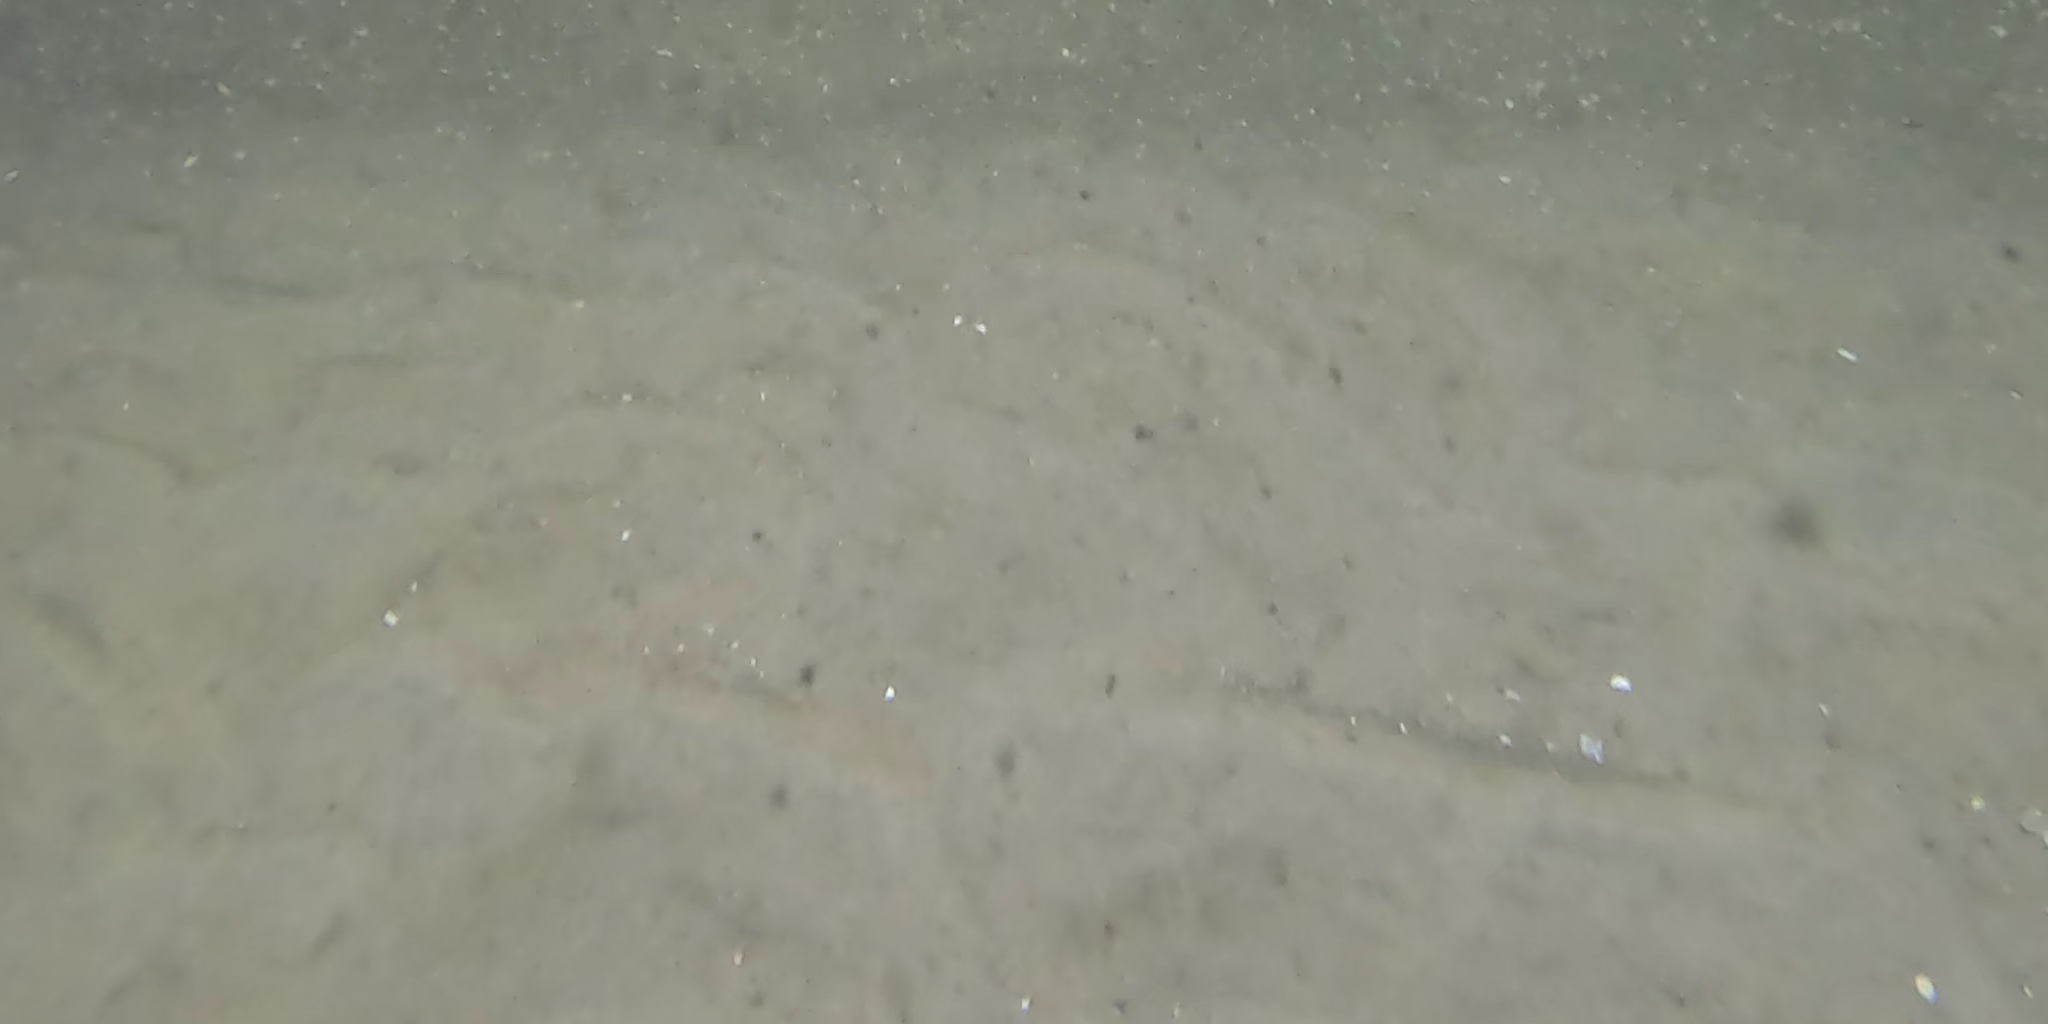
Seabed habitat: sand